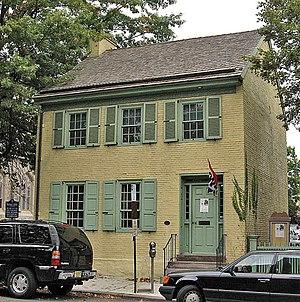
Lambertville est une municipalité américaine située dans le comté de Hunterdon au New Jersey.